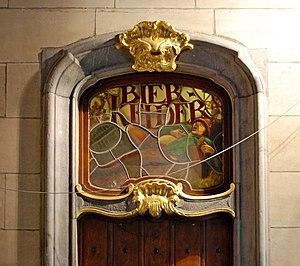
Belgique - Bruxelles - Maison du Roi d'Espagne - porte latérale ""Bierkelder"" (rue au Beurre)"
La « Maison du Roi d'Espagne » est une maison de style néo-baroque située au numéro 1 de la Grand-Place de Bruxelles en Belgique, sur le côté nord-ouest de la place et à l'angle de la rue au Beurre.